Targeted Poverty Alleviation

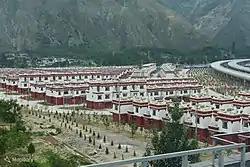
Pingya, a township in Gansu province. Part of the township's population was resettled as part of poverty alleviation efforts.

The concept of Targeted Poverty Alleviation was first raised by Xi Jinping, General Secretary of the Chinese Communist Party (CCP), to combat poverty in China.